Kuki Station (Mie)

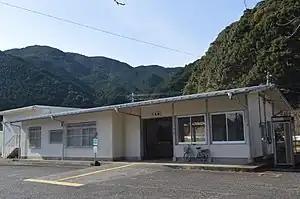
Kuki Station

is a passenger railway station in located in the city of Owase, Mie Prefecture, Japan, operated by Central Japan Railway Company (JR Tōkai).